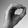
ASL letter: O